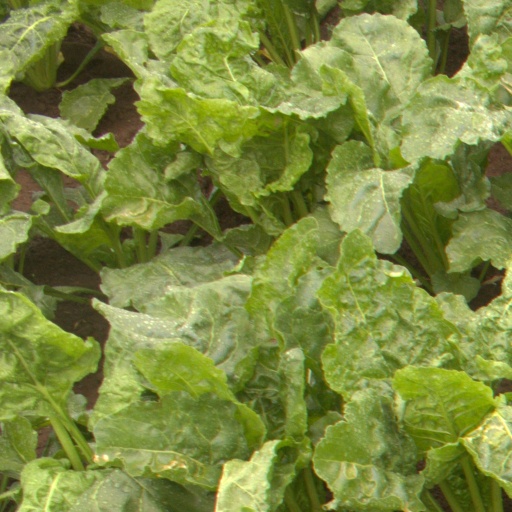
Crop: sugar beet